Catalonia

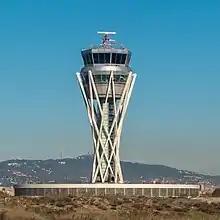
Barcelona Airport tower

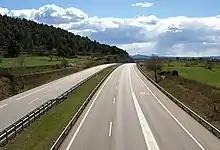
Autovia C-16

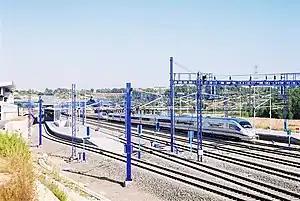
High-speed train (AVE) at Camp de Tarragona

A highly industrialized region, the nominal GDP of Catalonia in 2018 was €228billion (second after the community of Madrid, €230billion) and the per capitaGDP was €30,426 ($32,888), behind Madrid (€35,041), the Basque Country (€33,223), and Navarre (€31,389). That year, the GDP growth was 2.3%.